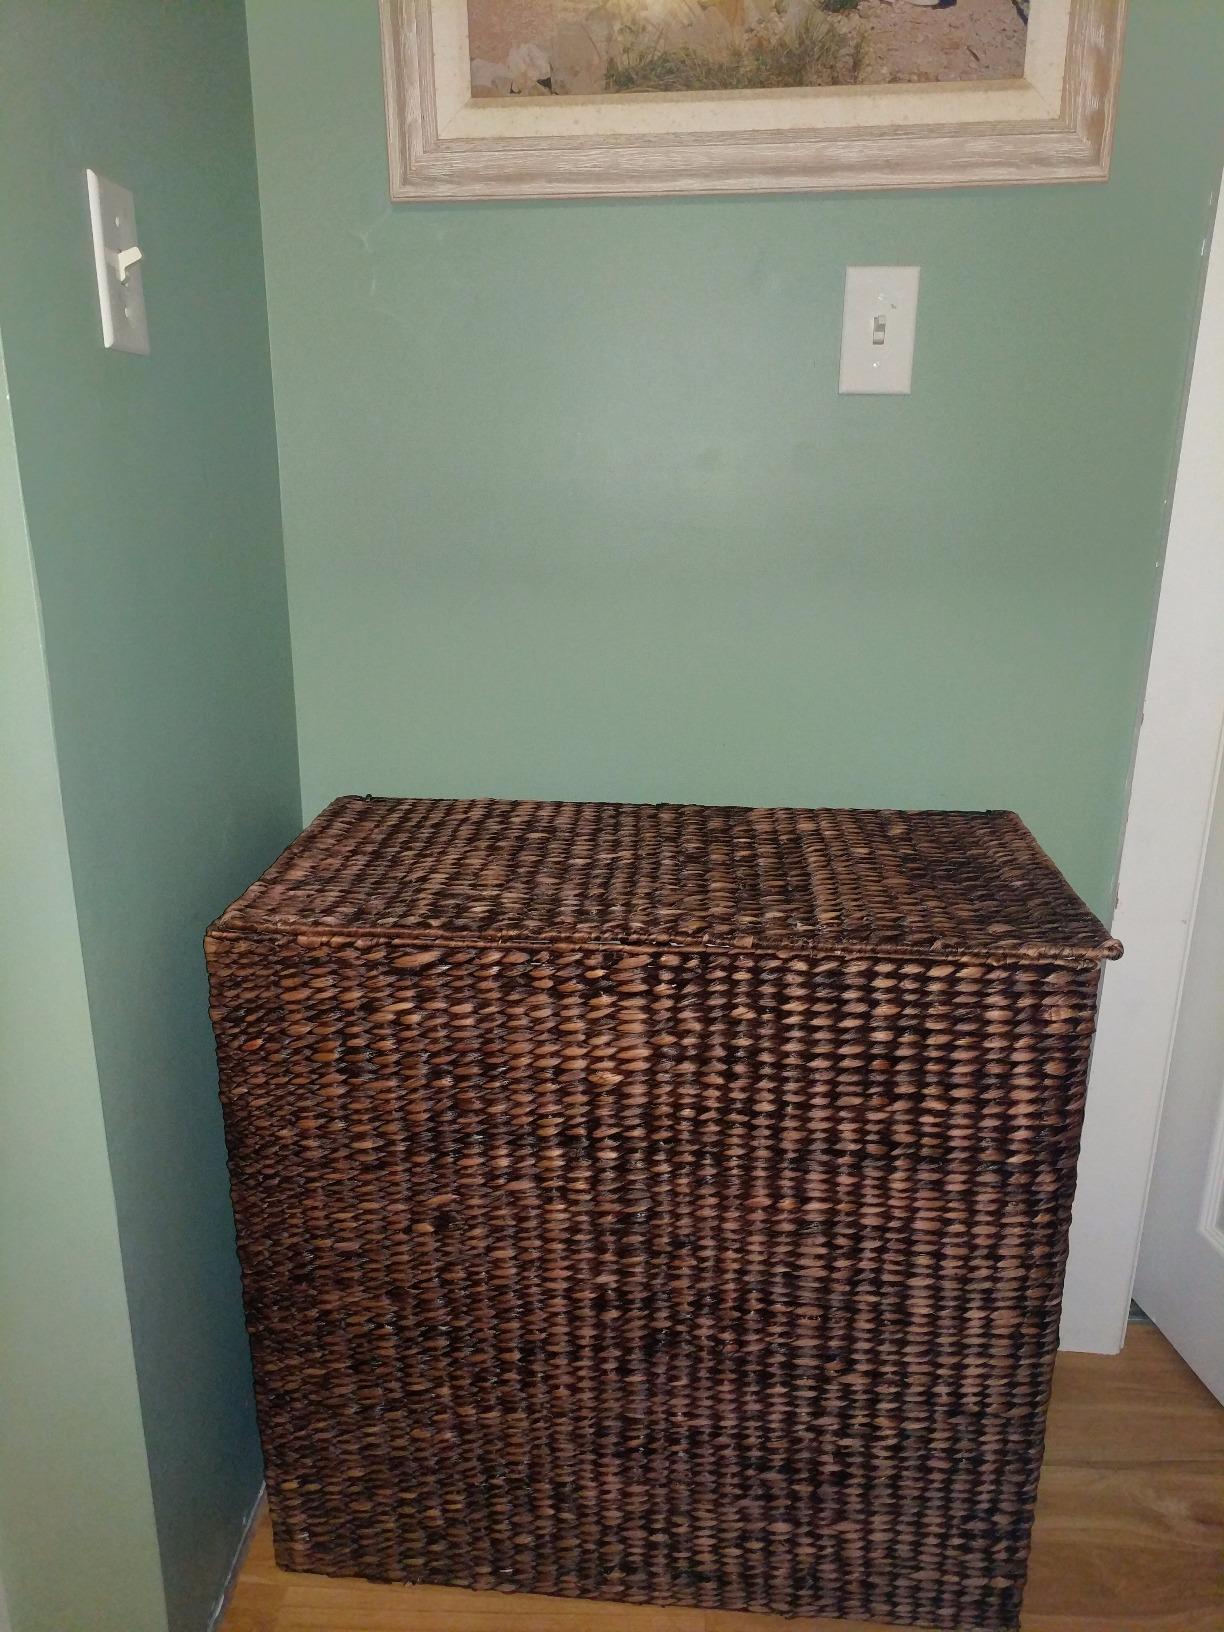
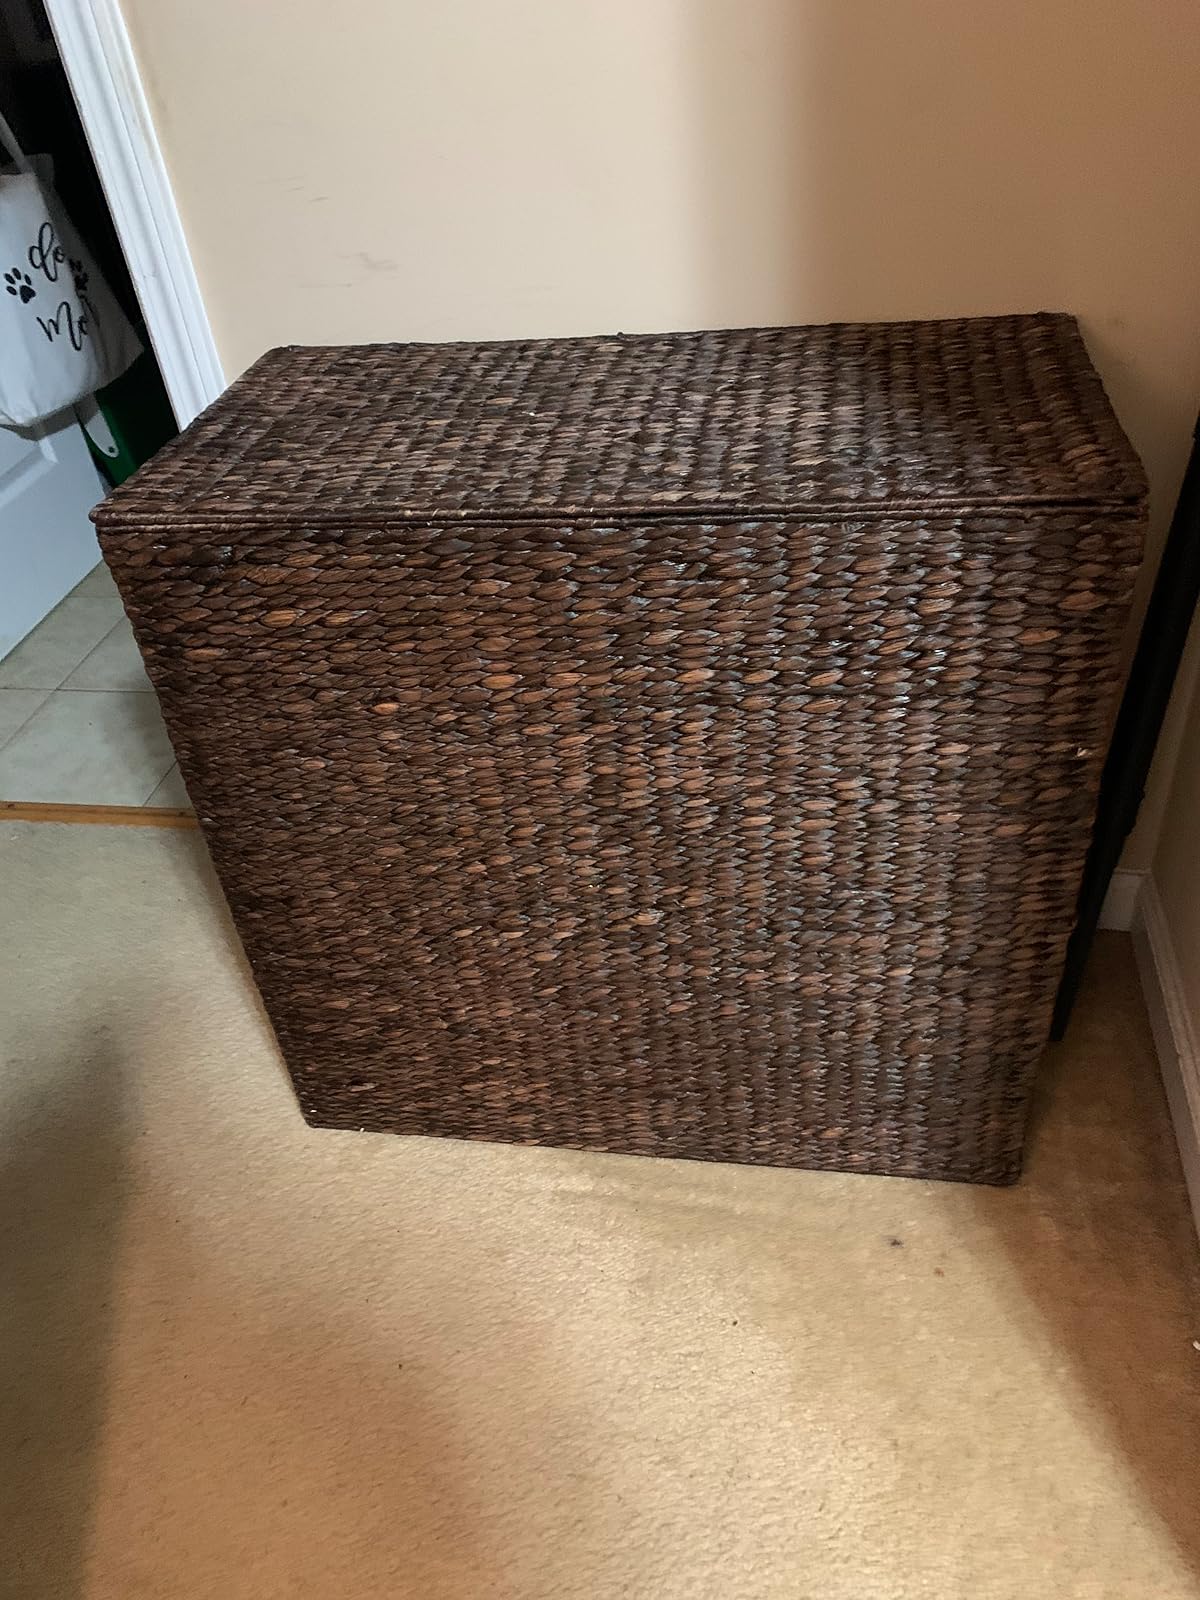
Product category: items_hamper
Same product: yes